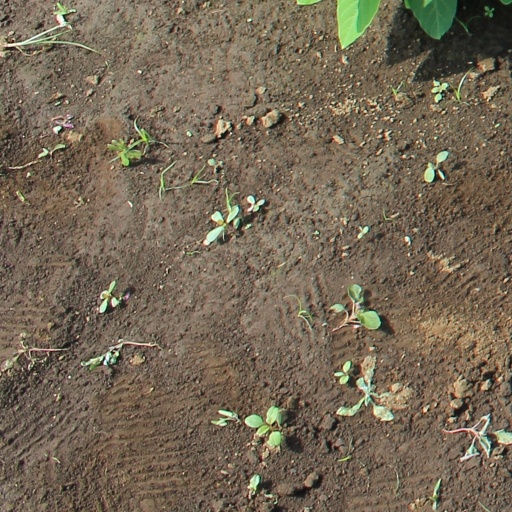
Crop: soybean